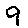
Label: 9